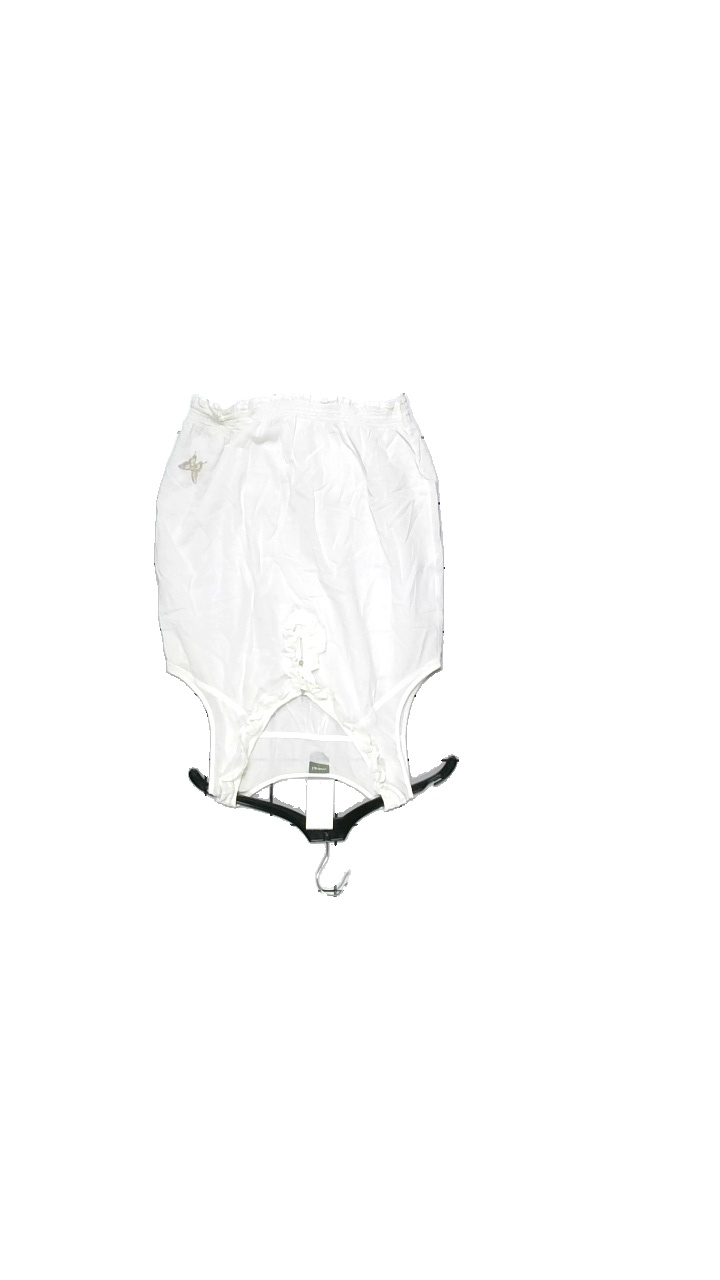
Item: Tank Top (Ladies)
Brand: Me & I
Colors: White
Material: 100% Bomull
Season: Summer
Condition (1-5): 4
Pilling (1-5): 4
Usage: Reuse
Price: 50-100